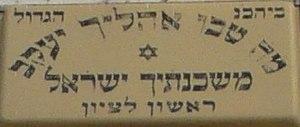
Une synagogue est un lieu de culte juif.